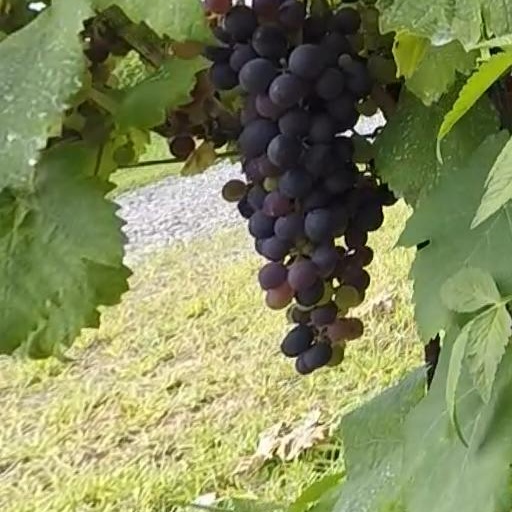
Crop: grape